Italians

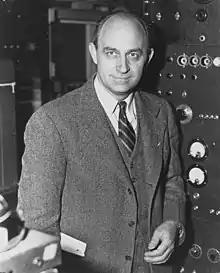
Enrico Fermi, builder of the first nuclear reactor

During the 16th century and on into the 18th century, "Commedia dell'arte" was a form of improvisational theatre, and it is still performed today. Traveling troupes of players would set up an outdoor stage and provide amusement in the form of juggling, acrobatics and, more typically, humorous plays based on a repertoire of established characters with a rough storyline, called "canovaccio". Plays did not originate from written drama but from scenarios called lazzi, which were loose frameworks that provided the situations, complications, and outcome of the action, around which the actors would improvise. The characters of the "commedia" usually represent fixed social types and stock characters, each of which has a distinct costume, such as foolish old men, devious servants, or military officers full of false bravado. The main categories of these characters include servants, old men, lovers, and captains.